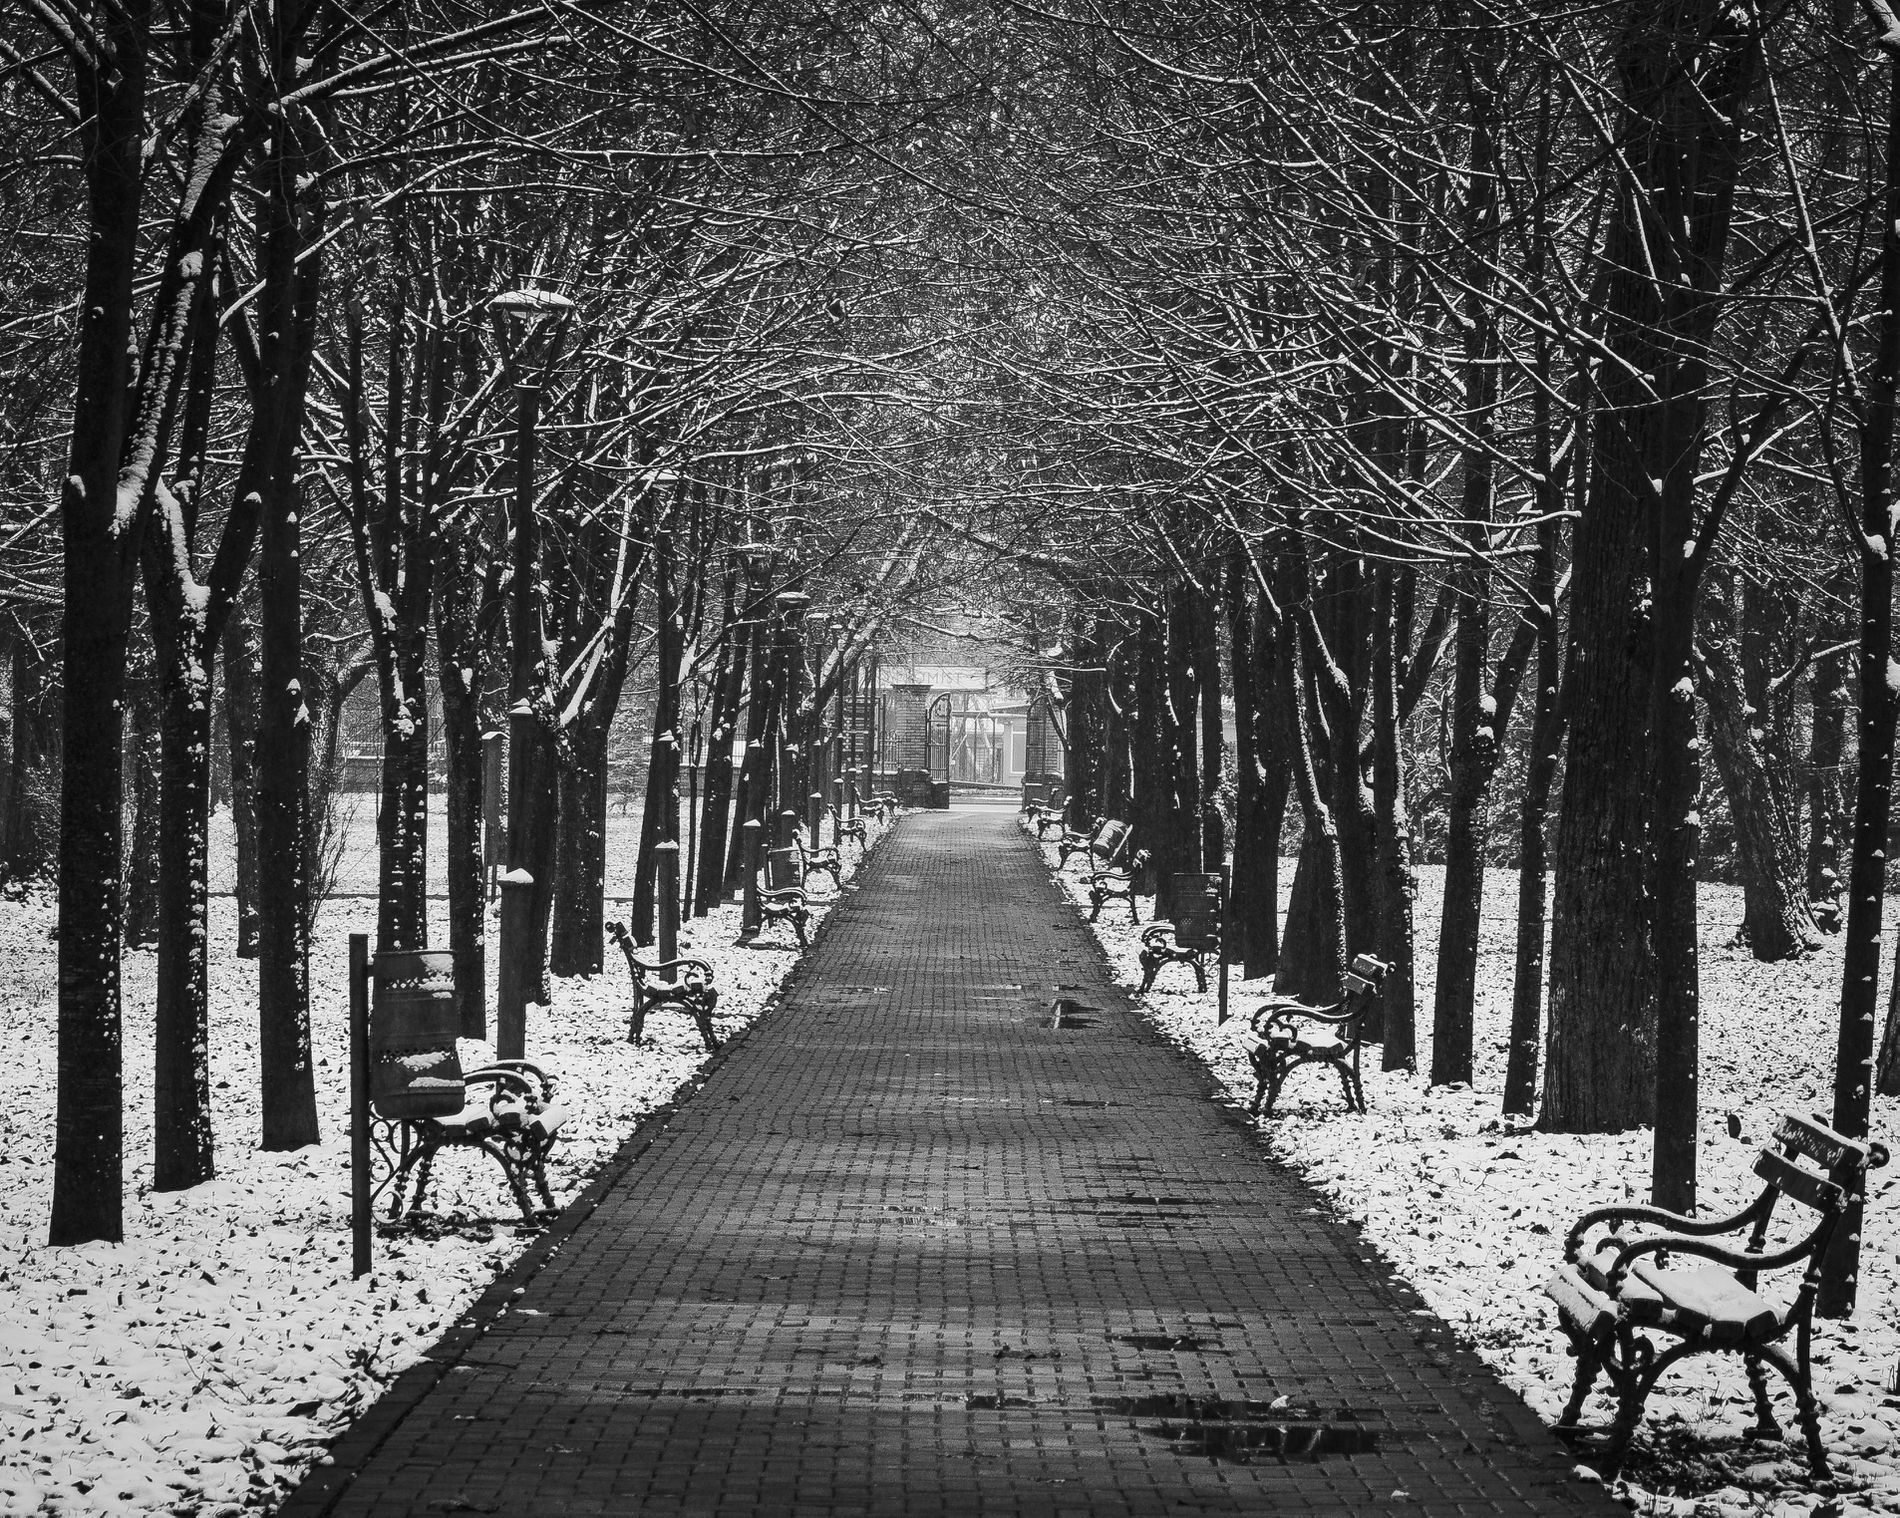
A Snowy Park
the photograph is of a snow covered park, with a path in the middle, while there were benches and a trash bin to the sides of the path.
A medium shot taken at an eye level camera angle of the snow covered park. There is a negative filter applied to the photo, thus, the color pallet is black and white giving off a sense of coldness.
Labels: Path, Bench, Furniture, City, Road, Street, Urban, Chair, Outdoors, Nature, Person, Trail, Plant, Vegetation, Scenery, Grass, Park, Sidewalk, Boardwalk, Bridge, Snow, Walkway, Indoors, Land, Tree, Woodland, Garden, Snowy Park, Trash Bin
Camera: OM Digital Solutions OM-1
Lens: OLYMPUS M.12-100mm F4.0
Aperture: F8
Exposure: 1/60 sec
ISO: 200
Focal length: 61.0 mm